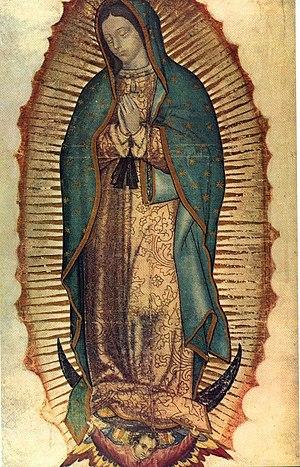
Jesús María Echavarría y Aguirre, né le 6 juillet 1858 à Bacubirito au Mexique et mort le 5 avril 1954 à Saltillo au Mexique, est un évêque catholique mexicain, fondateur de la congrégation religieuse des Sœurs catéchistes de Guadalupe.